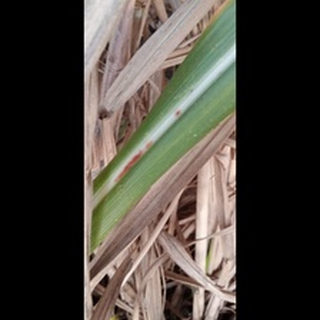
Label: sugarcane_red_rot